Henry Brewerton

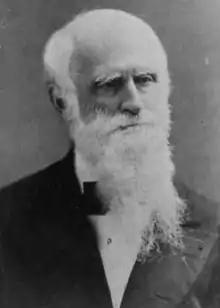
Henry Brewerton

Henry Brewerton (September 25, 1801 – April 17, 1879) was a career engineering officer in the United States Army, serving as the superintendent of the United States Military Academy and then as a colonel in the Union Army during the American Civil War. He was nominated for appointment to the grade of brevet brigadier general in the Regular Army (United States) by President Andrew Johnson on December 11, 1866, to rank from March 13, 1865, and the United States Senate confirmed the appointment on February 23, 1867.